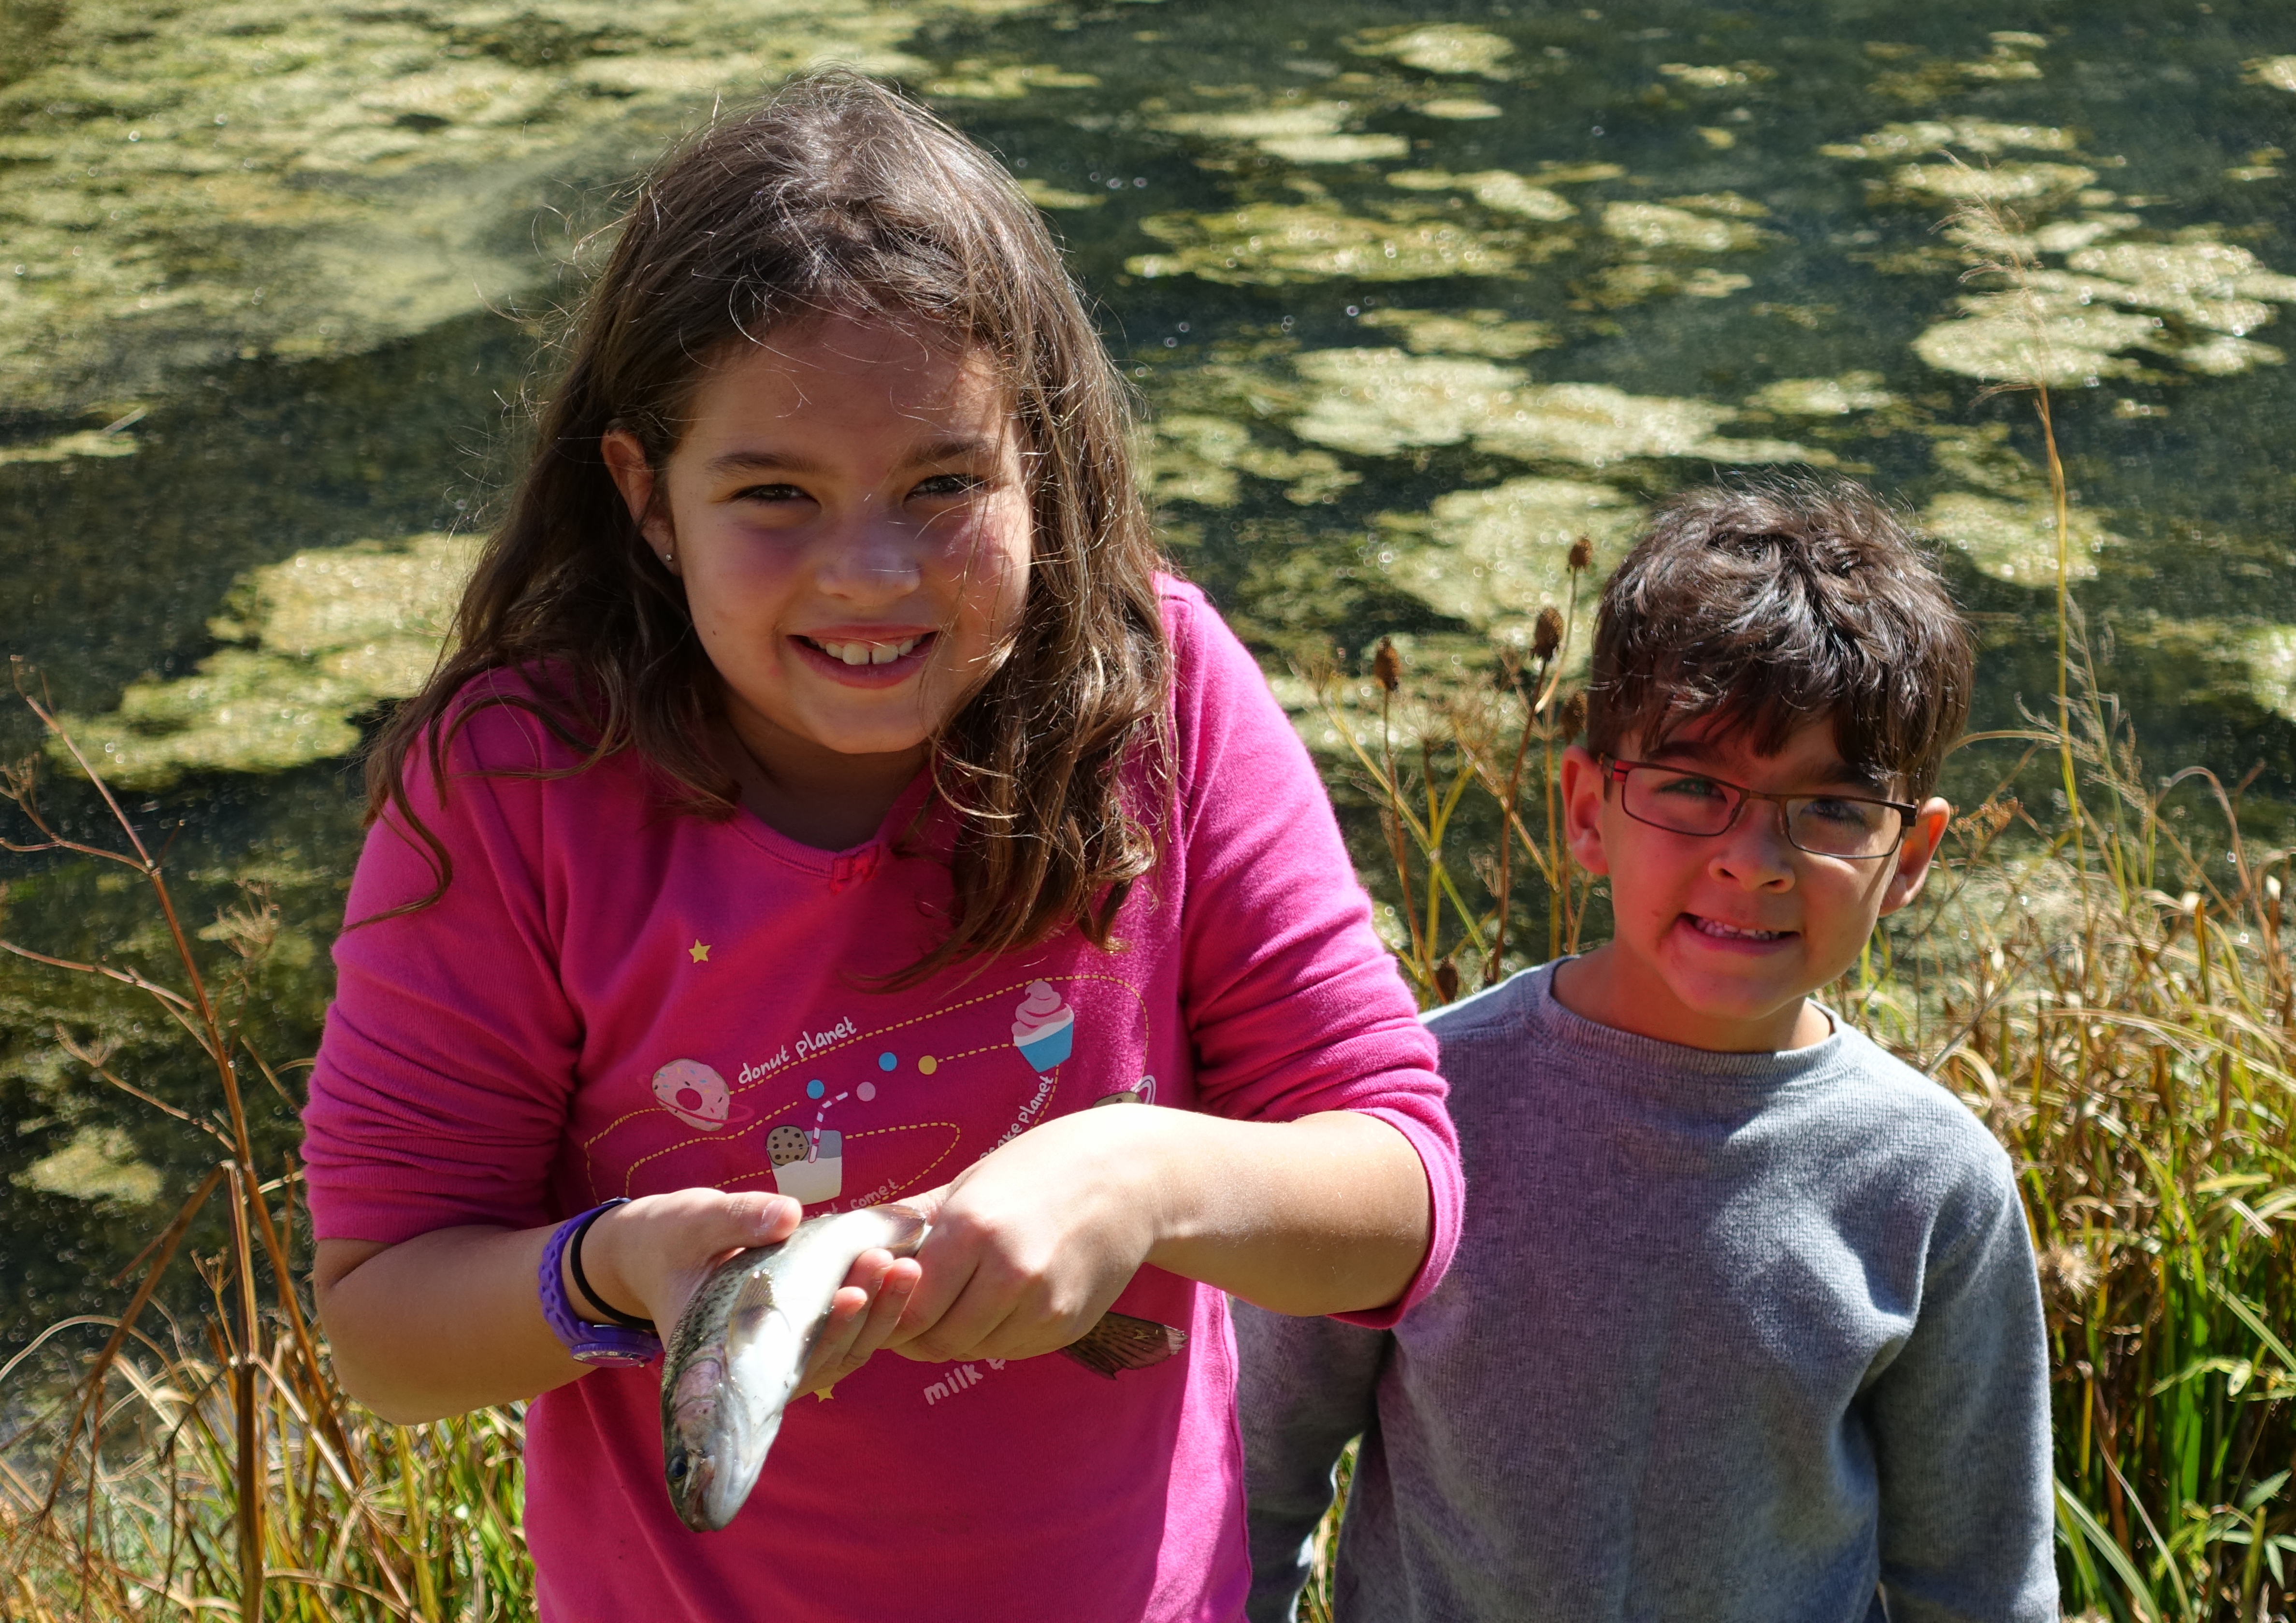
person, people, flower, spring, child, family